Coandă-1910

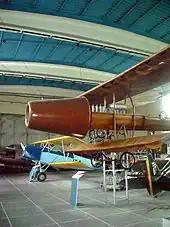
Full-scale replica of the Coandă-1910 at the National Military Museum in Bucharest

A full-size replica of the Coandă-1910, built in 2001, is displayed in Bucharest at the National Military Museum, and a scale model is displayed in the French Air and Space Museum at Paris – Le Bourget Airport. At the site of the historic Issy-les-Moulineaux airfield, a large plaque lists the three pioneers of flight most closely associated with the airfield: Louis Blériot, Alberto Santos-Dumont and Henri Farman. Later, a plaque honouring Coandă and Romanian aviation engineer Traian Vuia was placed on a nearby building under the auspices of the mayor of Issy-les-Moulineaux, "L'Aéroclub de France", and the Romanian Association for Aviation History.